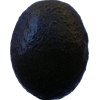
Label: black_avocado